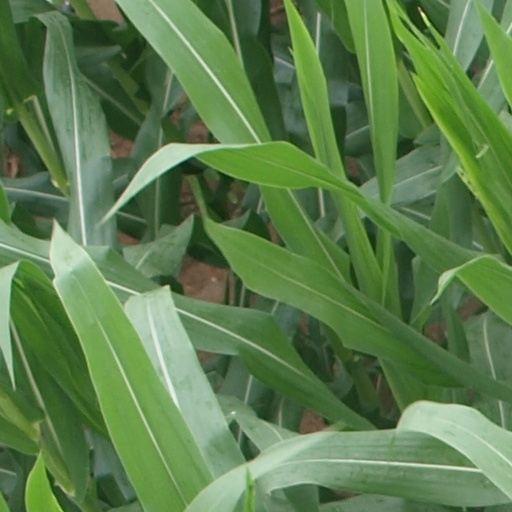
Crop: maize; corn